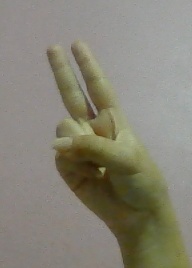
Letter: taa